Chézy formula

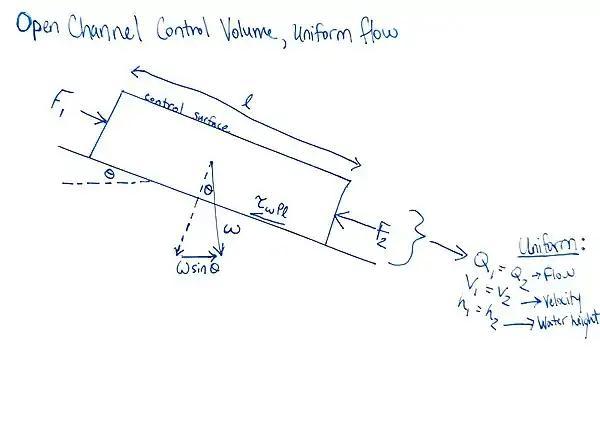
This free-body diagram illustrates the equilibrium of forces in the direction of flow of a control volume in an open channel with uniform flow conditions.

Most open-channel flows are turbulent and characterised by very large Reynolds numbers. Due to the large Reynolds numbers characteristic in open channel flow, the channel shear stress proves to be proportional to the density and velocity of the flow.